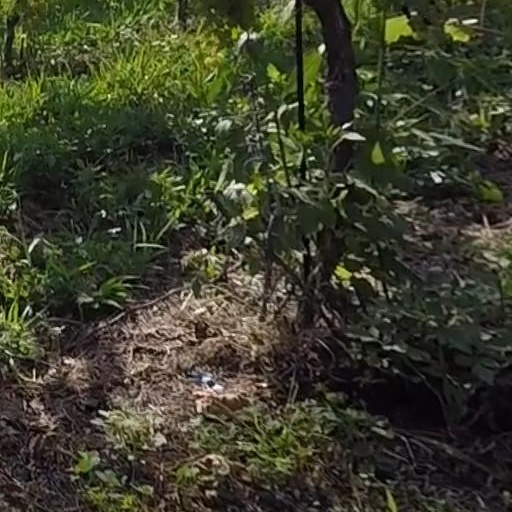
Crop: grape